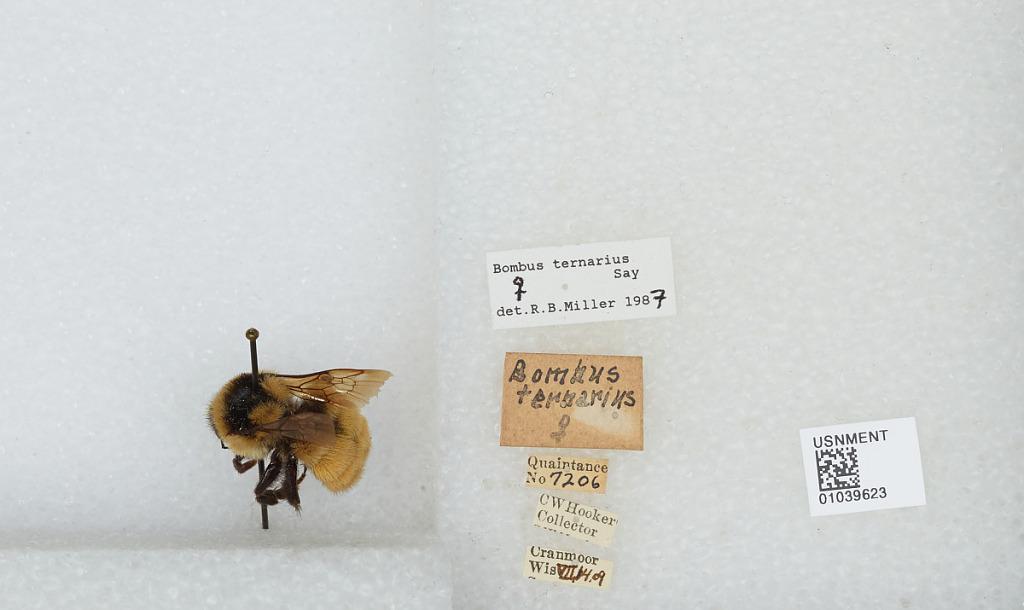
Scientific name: Bombus (Pyrobombus) ternarius Say
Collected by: C. Hooker
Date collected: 1909-7-14
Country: United States
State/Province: Wisconsin
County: Wood
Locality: Cranmoor
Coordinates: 44.3544, -90.0169
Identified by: Miller, R. B.